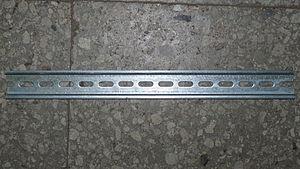
Un rail DIN est un rail métallique standardisé de 35 mm largement utilisé pour fixer les disjoncteurs et pour les équipements industriels de contrôle en racks. DIN est l’acronyme de Deutsches Institut für Normung qui est à l'origine de ce standard.